Culture of Colombia

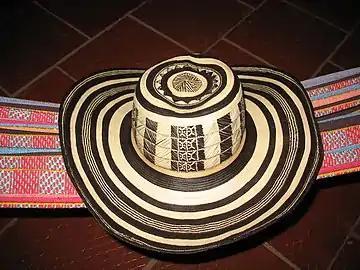
The "vueltiao hat", a handicraft of the Zenú people, is a national symbol.

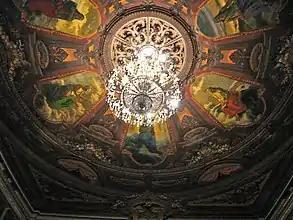
The Teatro de Cristóbal Colón (The Christopher Columbus Theatre), also known as the "Teatro Colón", is located in Bogotá, Colombia and it is the nation's National Theatre.

Colombians have been producing art for thousands of years. Ornate golden figures, and jewelry from millennia ago have been discovered by both ruthless conquistadors and careful archaeological digs.